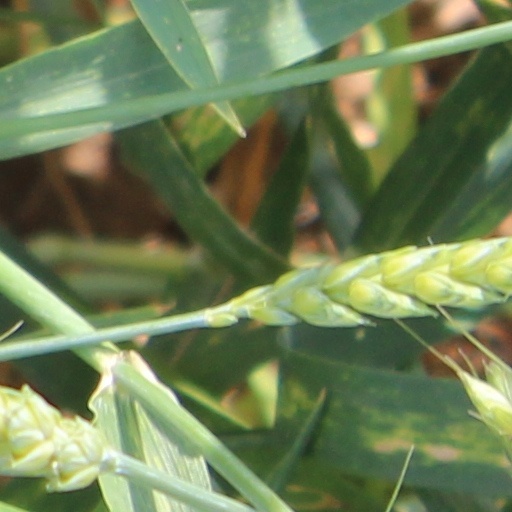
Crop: wheat